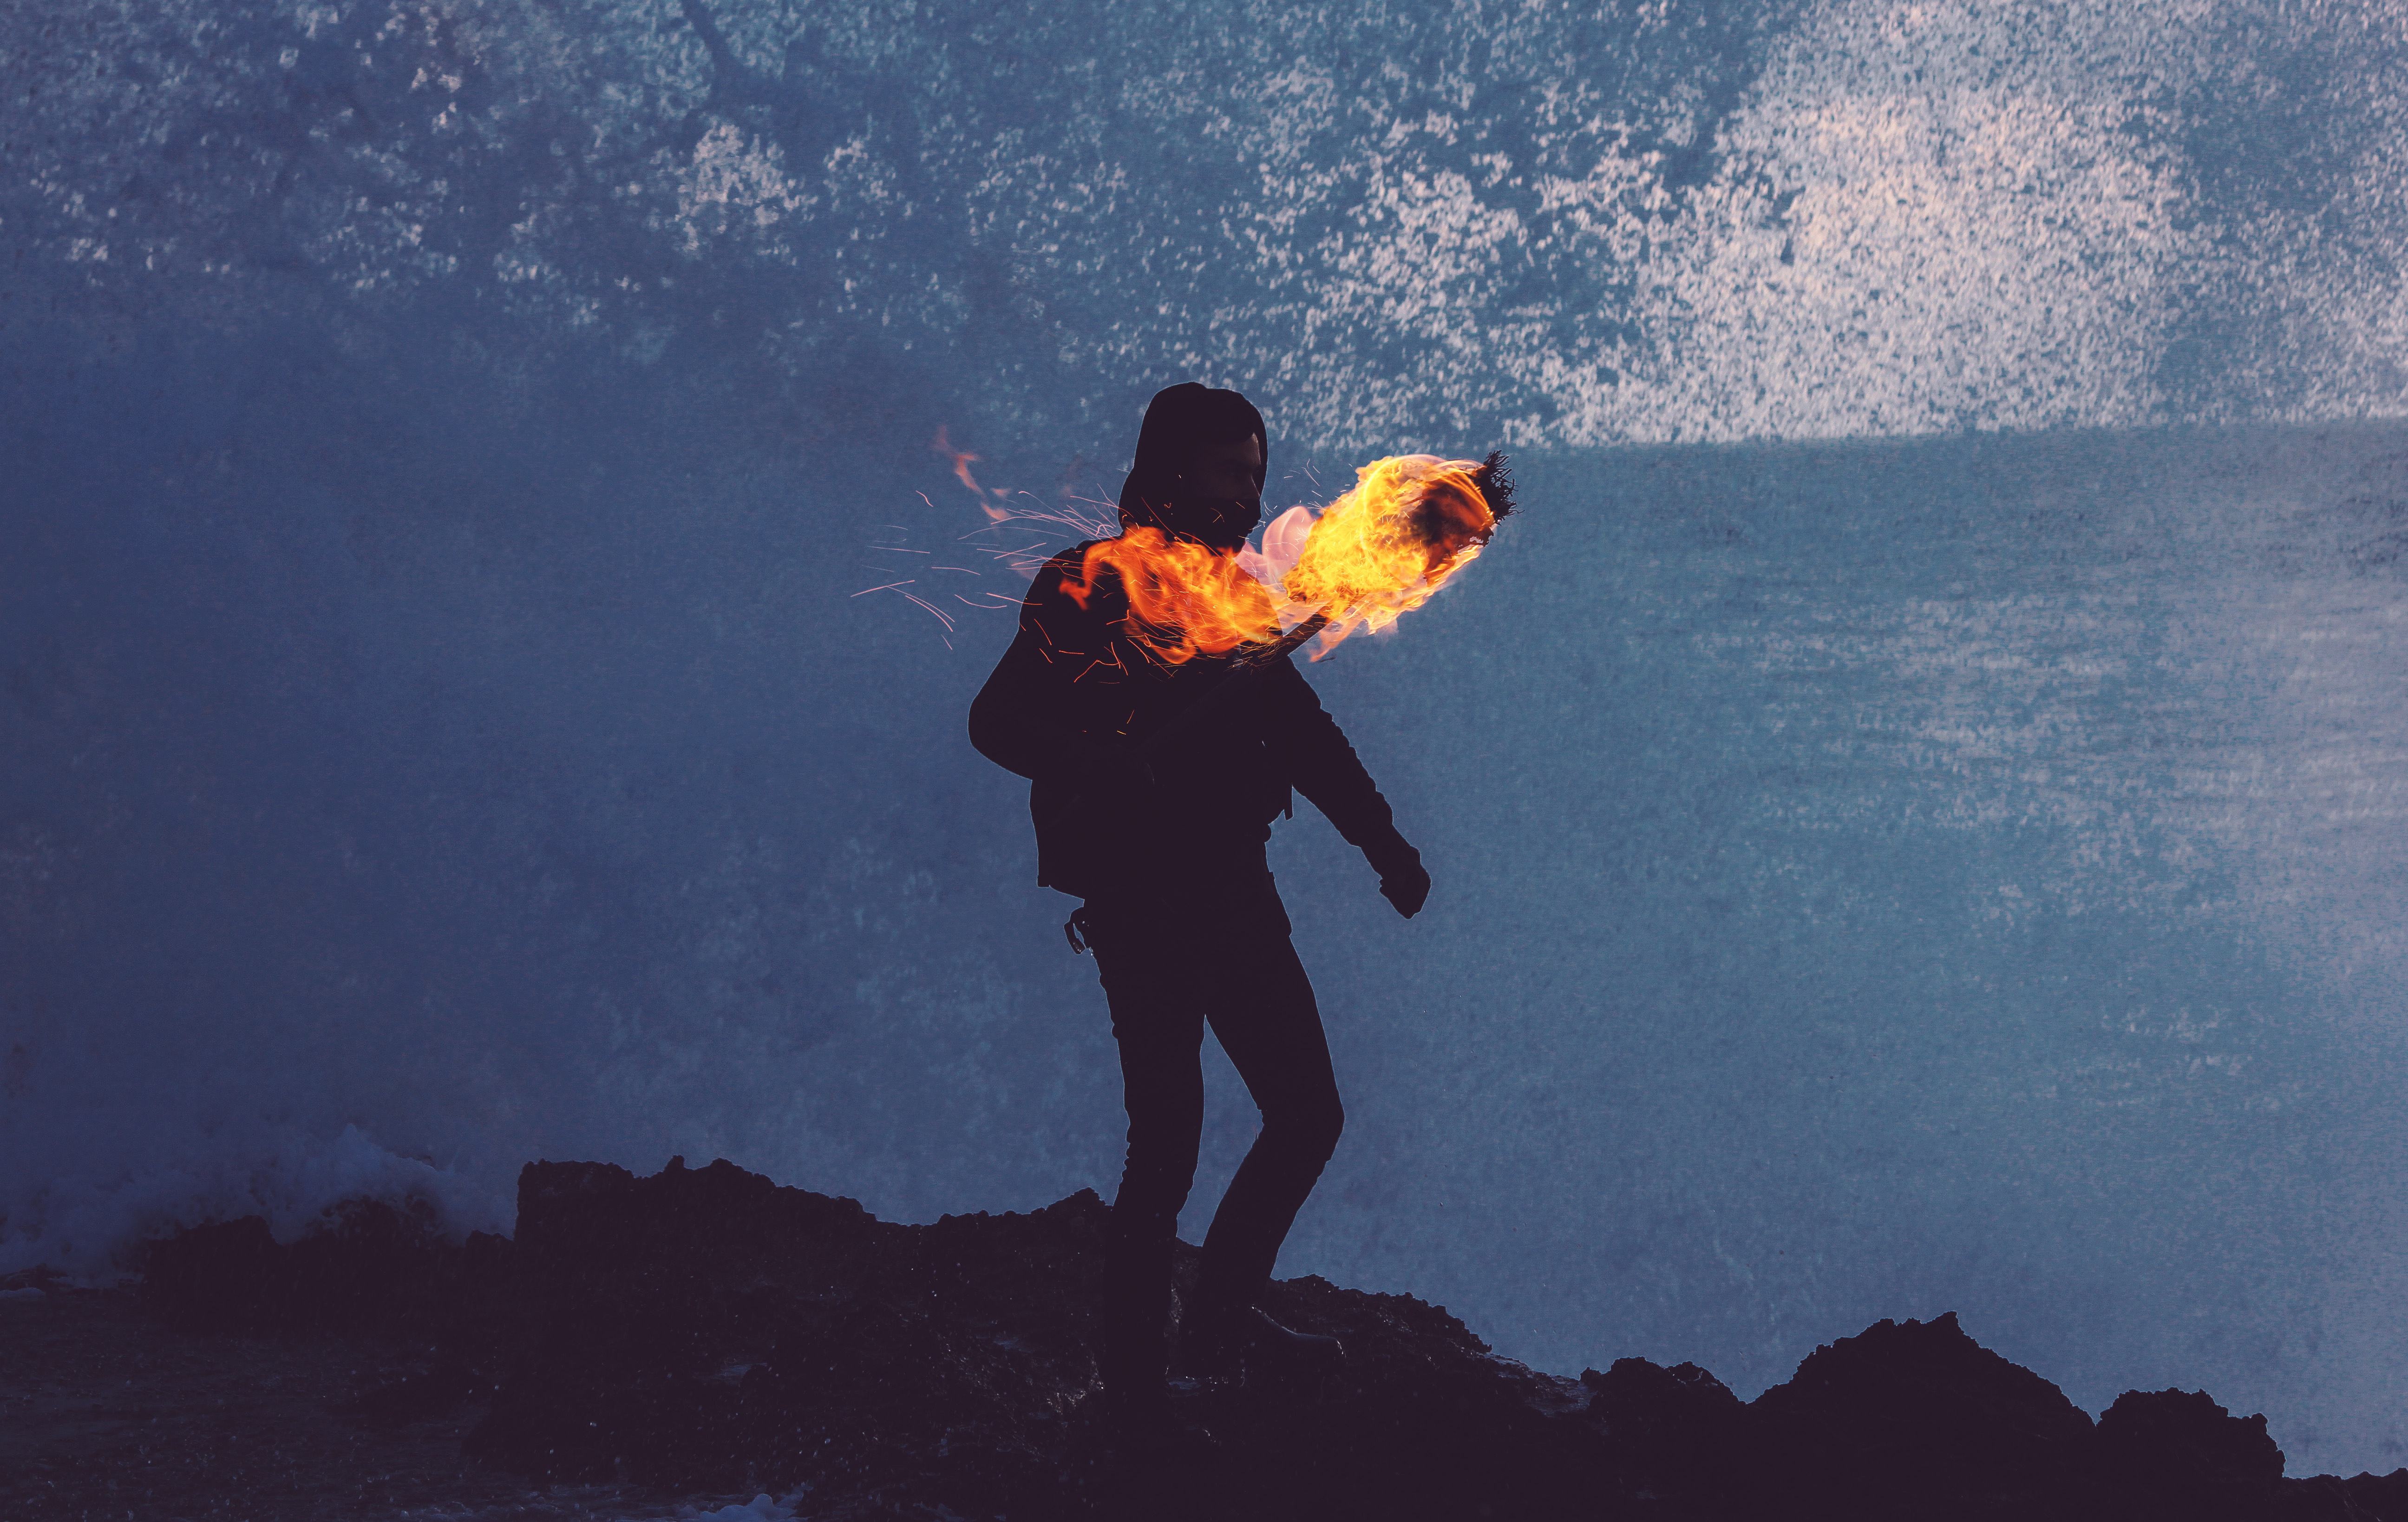
mountain, cloud, sunlight, morning, darkness, blue, extreme sport, atmosphere of earth